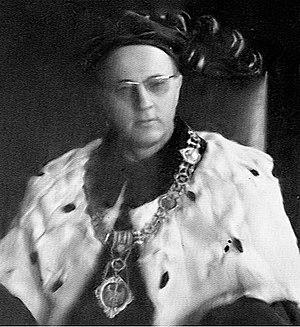
Gerard Labuda, né le 28 décembre 1916 à Nowa Huta près de Kartuzy, mort le 1ᵉʳ octobre 2010 à Poznań, est un historien polonais médiéviste. Il a notamment travaillé sur l'histoire de la Pologne et des Slaves occidentaux, par exemple celle de la Poméranie et de la Cachoubie, ainsi que sur l'histoire générale de la culture et de la civilisation et sur les méthodes en historiographie. Il est recteur de l'Université Adam-Mickiewicz de 1962 à 1965. De 1984 à 1989, il est vice-président de l'Académie polonaise des sciences et, de 1989 à 1994, président de la PAU.